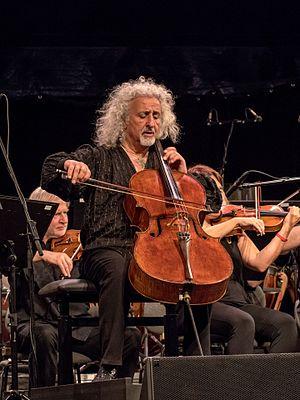
Mischa Maisky est un violoncelliste israélien d'origine lettonne, né à Riga le 10 janvier 1948.